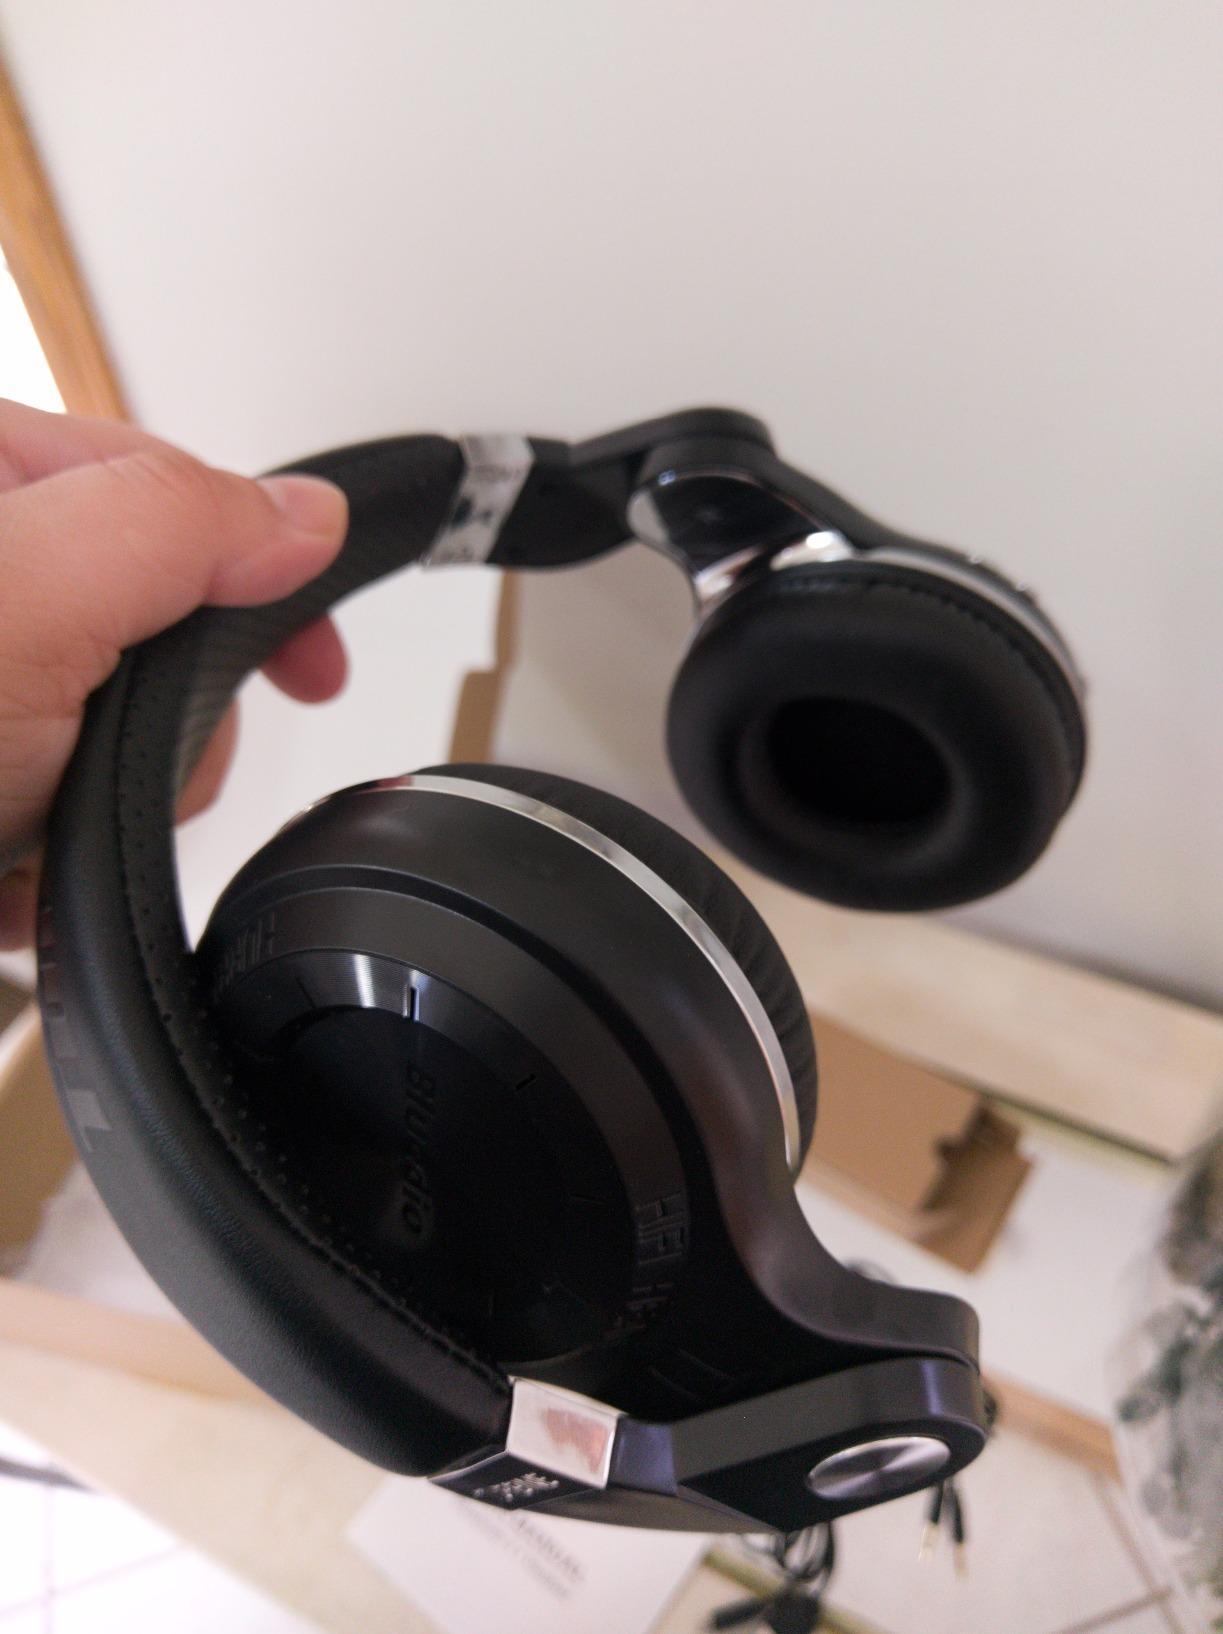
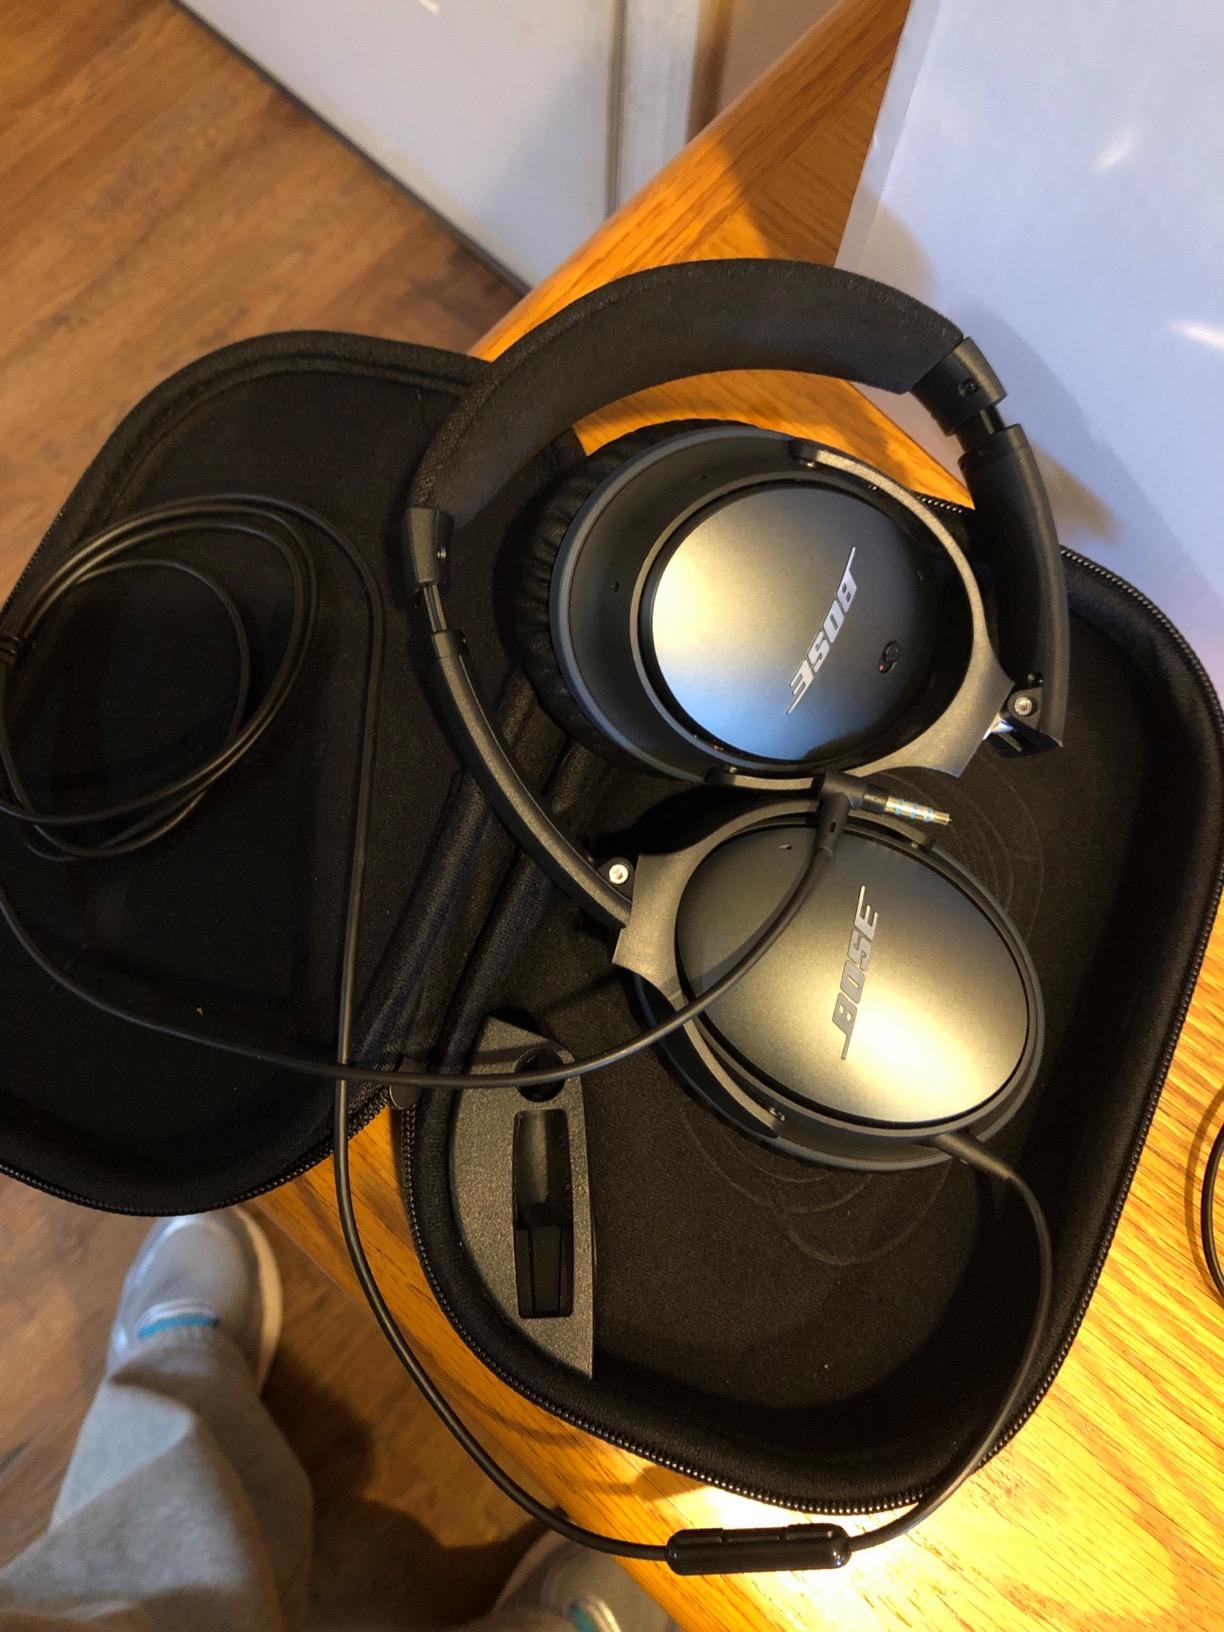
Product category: headphones
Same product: no